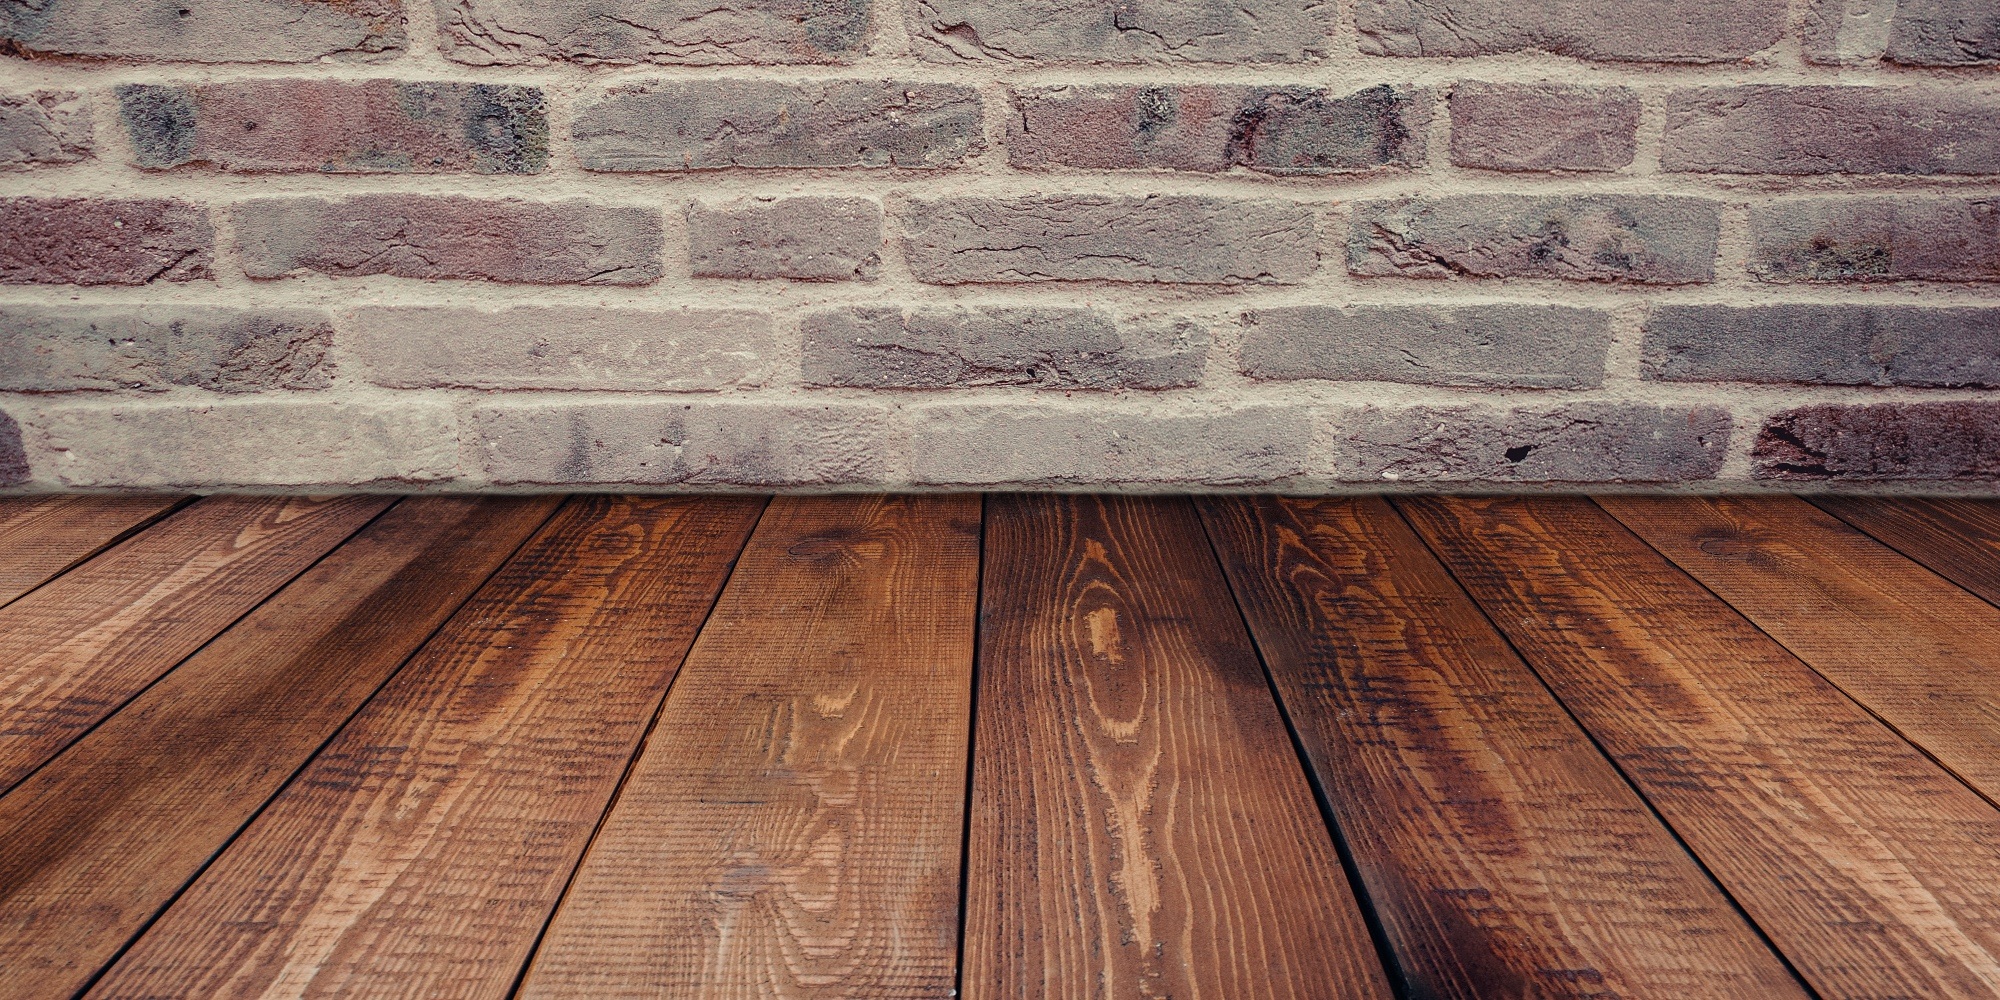
wood, floor, wall, studio, tile, set, room, brick, material, stage, hardwood, flooring, wood flooring, laminate flooring, wood stain